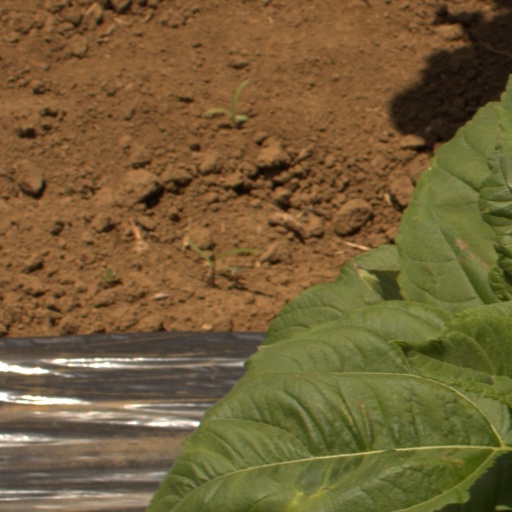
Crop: Jerusalem artichoke